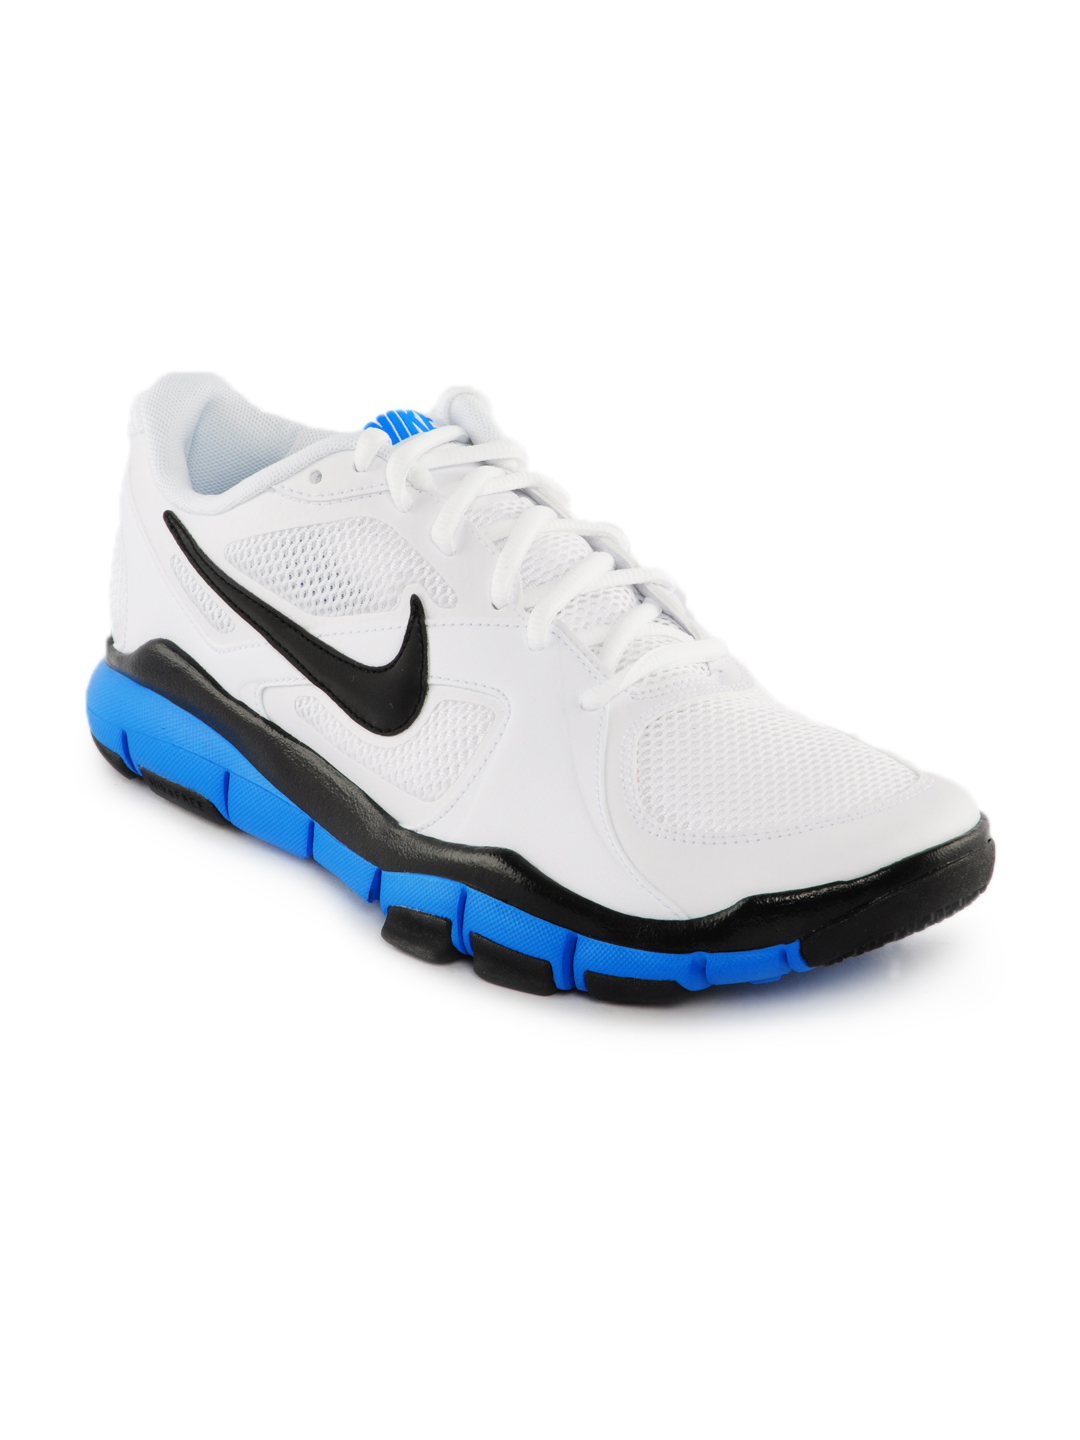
Nike Men Free TR2 White Sports Shoes
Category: Footwear / Shoes / Sports Shoes
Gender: Men
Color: White
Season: Summer 2012
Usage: Sports